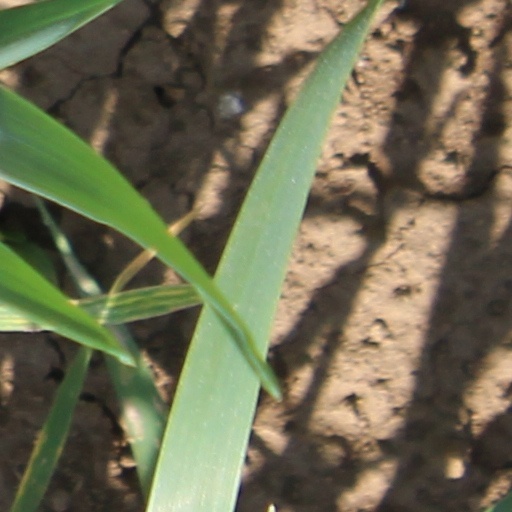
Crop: wheat